2000 African Cup of Nations

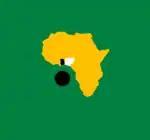
African Cup of Nations 2000 official logo

The 2000 African Cup of Nations was the 22nd edition of the Africa Cup of Nations, the association football championship of Africa (CAF). It was co-hosted by Ghana and Nigeria, who jointly replaced Zimbabwe as host. Just like in 1998, the field of sixteen teams was split into four groups of four.